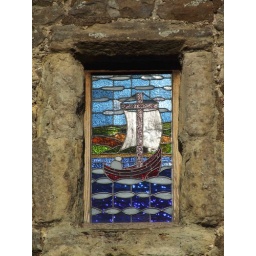
Wee stained glass window in St Nicholas's Church, Great Wakering